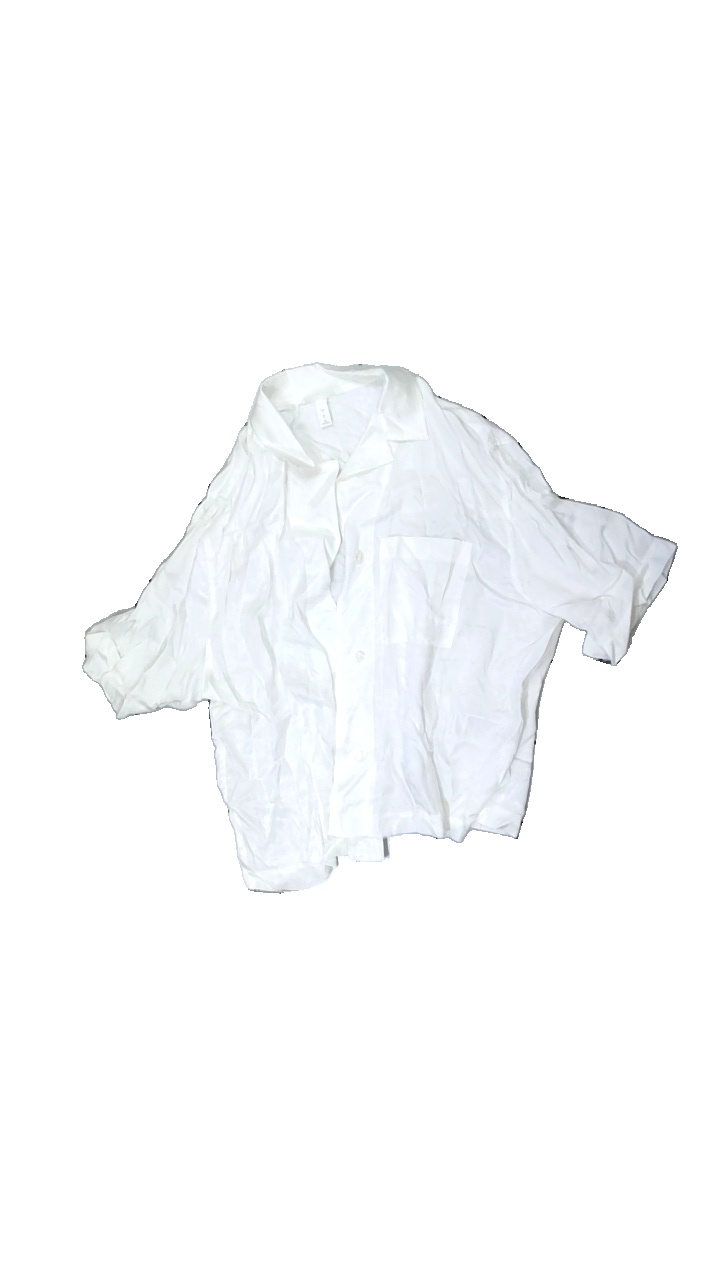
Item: Top (Ladies)
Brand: H&m
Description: White shiny top
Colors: White
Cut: Regular
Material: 100% viscose
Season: All
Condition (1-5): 5
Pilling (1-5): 5
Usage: Reuse
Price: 100-150